Lars Hertervig

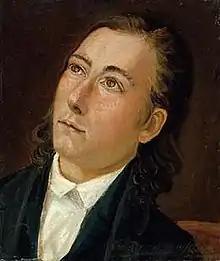
Lars Hertervig (1851), portrait by Niels Bjørnsen Møller (1827-1887)

Lars Hertervig (16 February 1830 – 6 January 1902) was a Norwegian painter. His semi-fantastical work with motives from the coastal landscape in the traditional district of Ryfylke is regarded as one of the peaks of Norwegian painting.